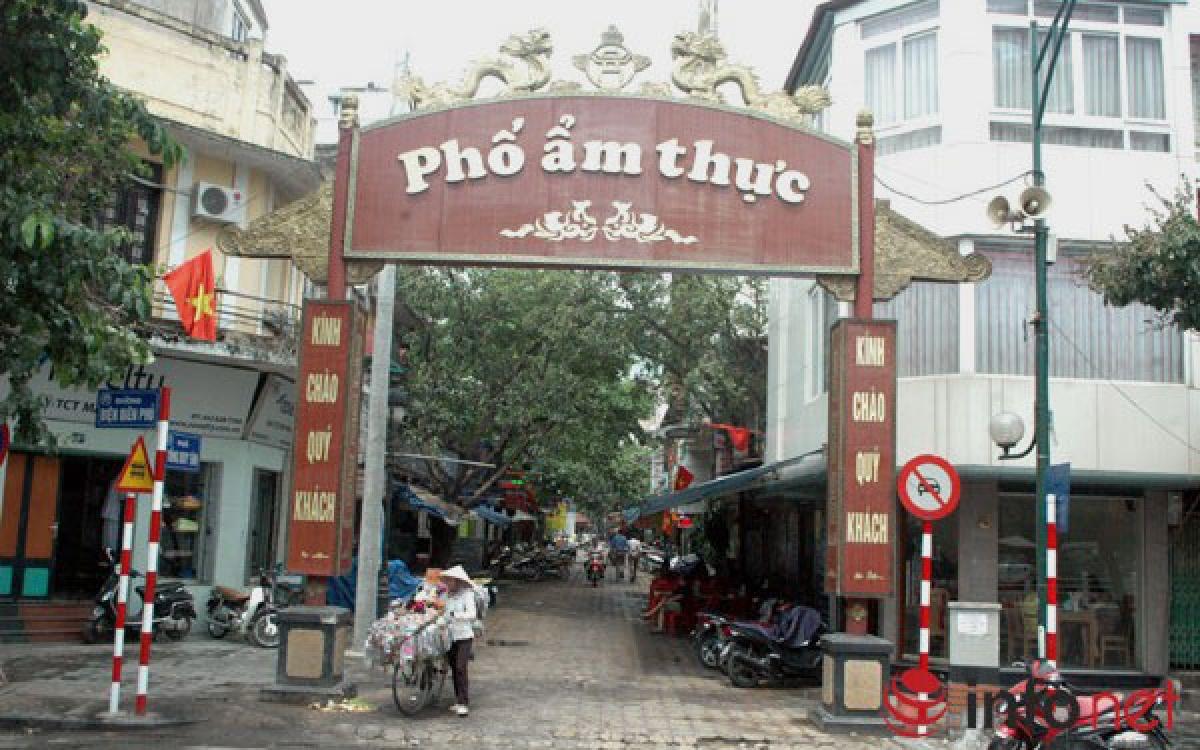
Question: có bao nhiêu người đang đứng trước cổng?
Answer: có một người đang đứng trước cổng